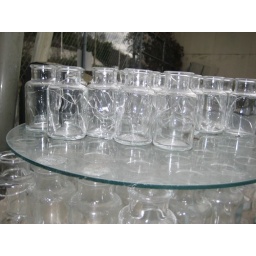
What happens when you have glass vases that fill up with rain water and then freeze over night...